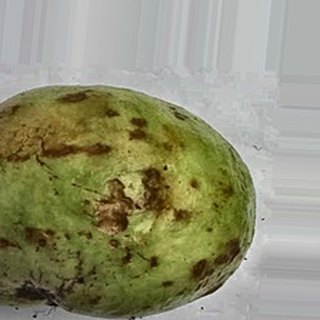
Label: guava_anthracnose